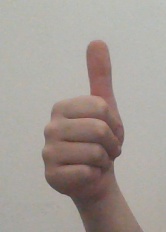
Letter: aleff